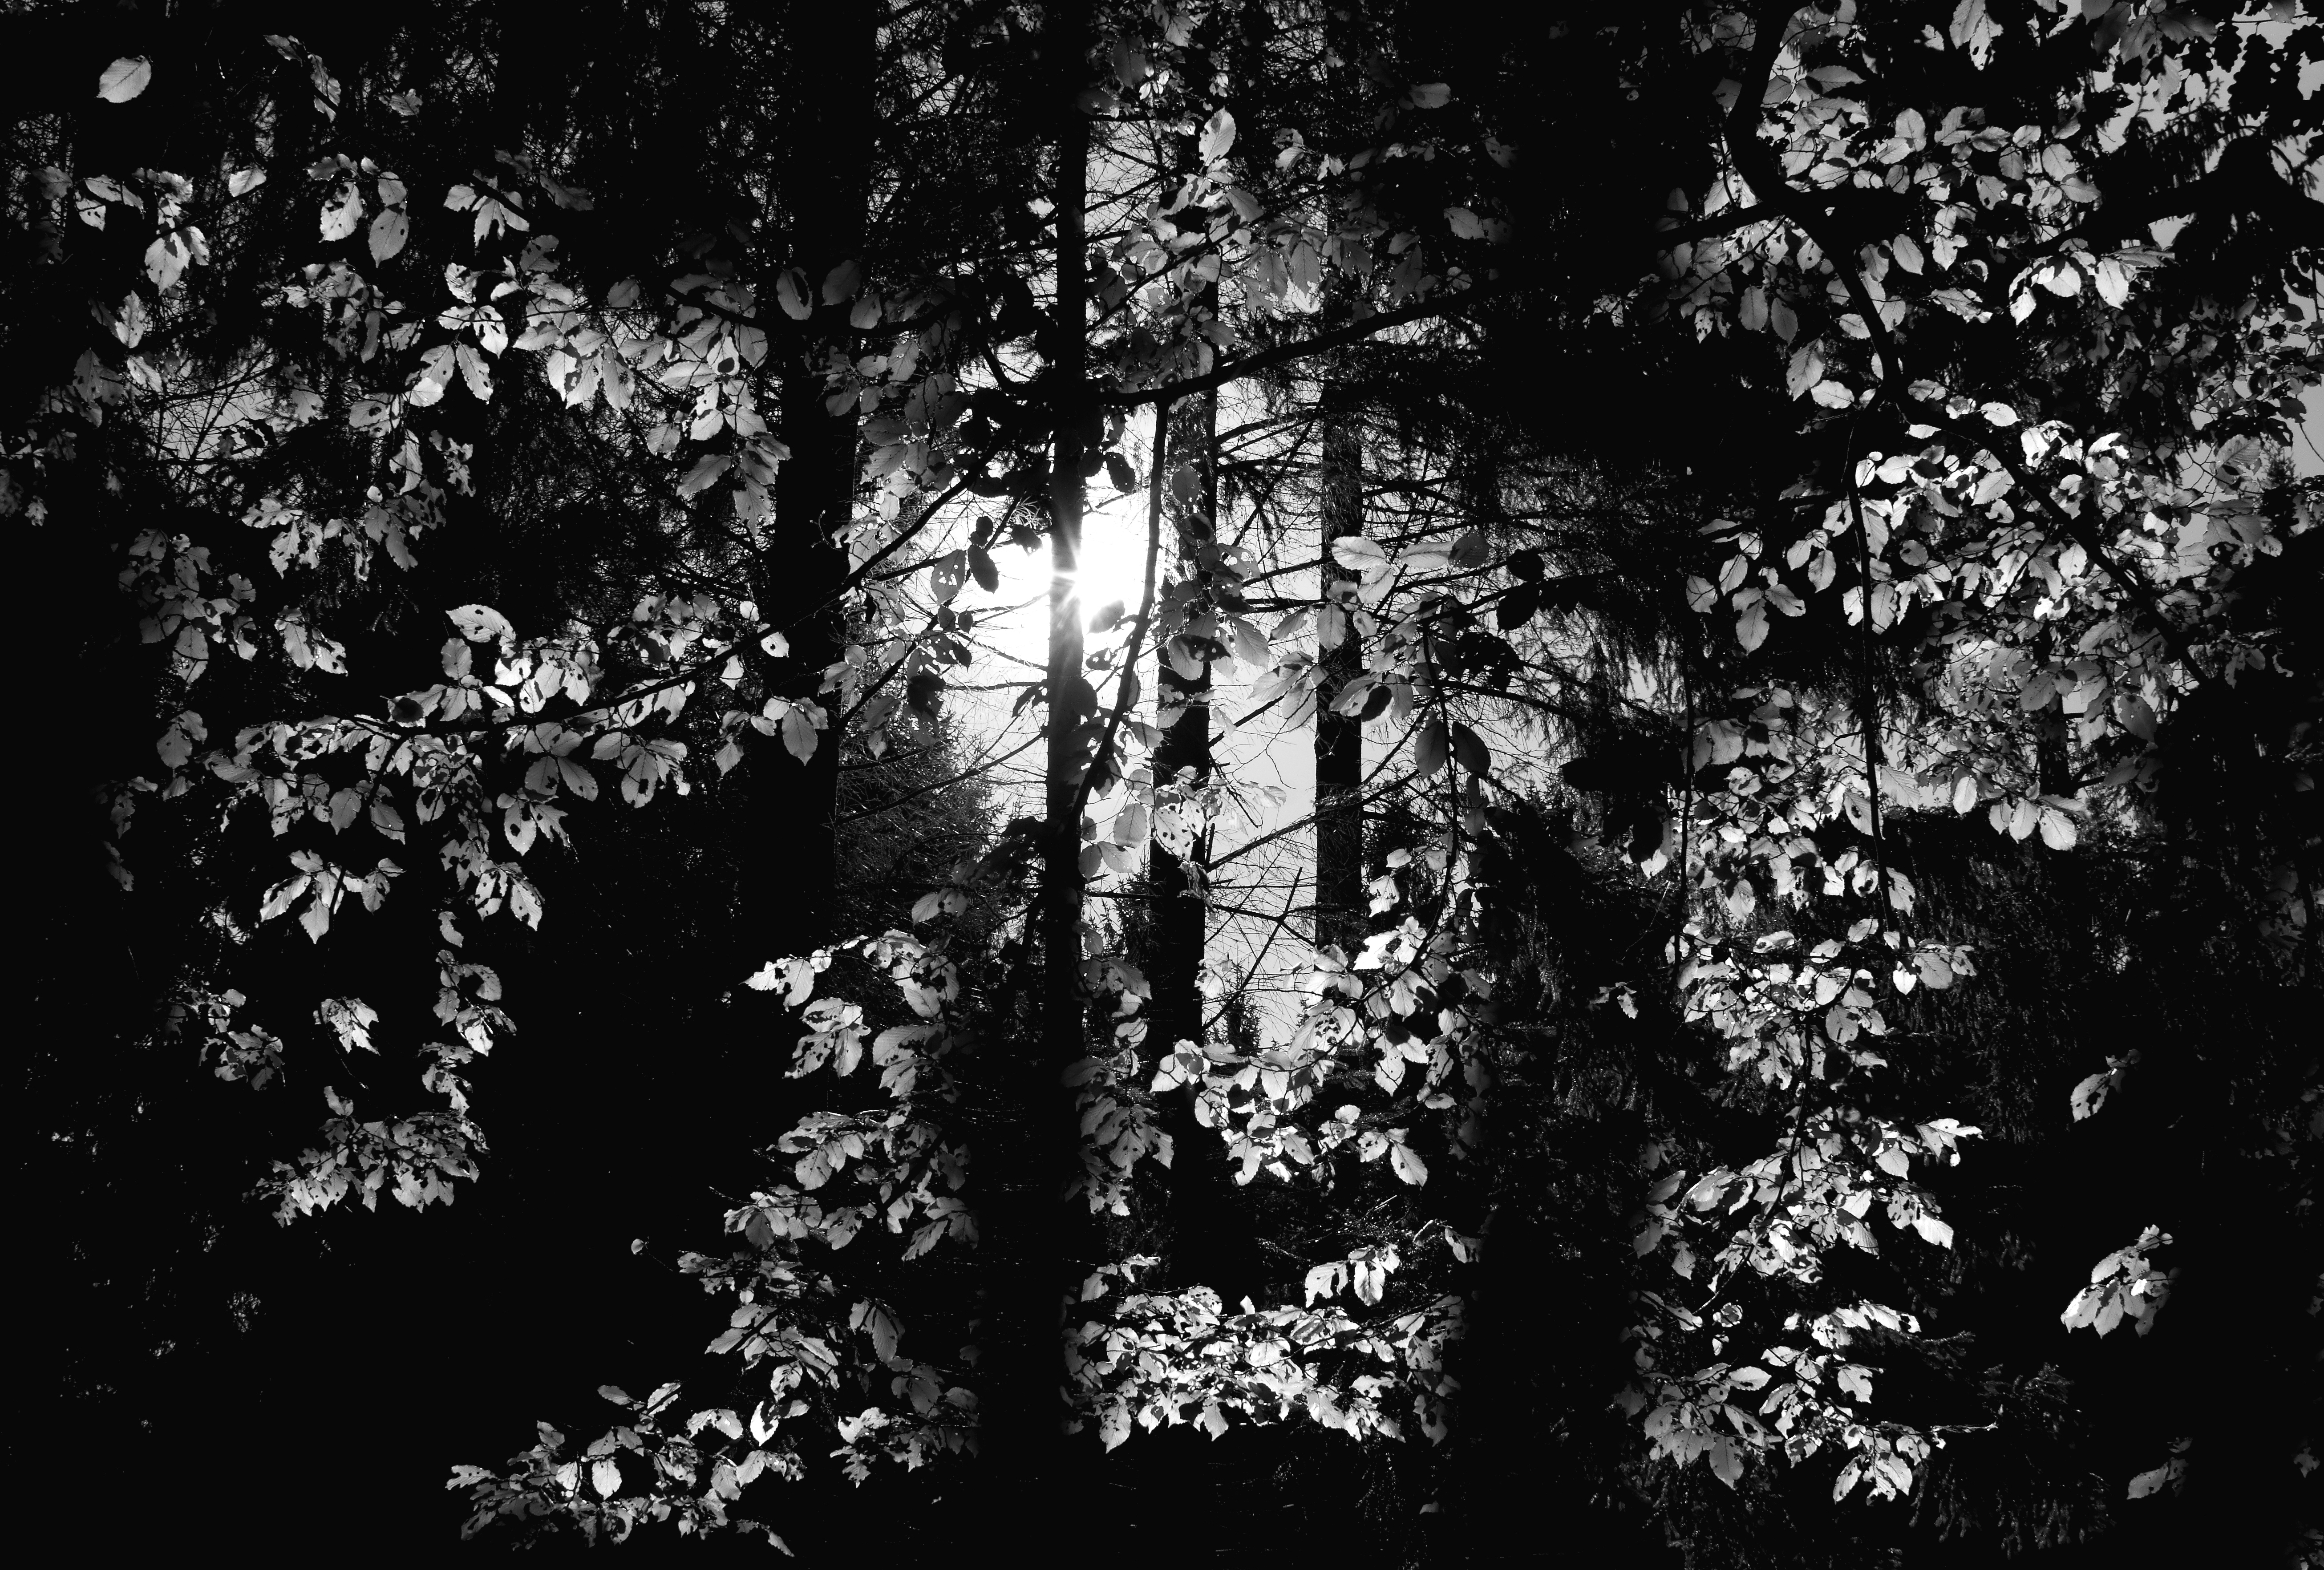
tree, nature, forest, branch, light, black and white, plant, wood, sunlight, texture, leaf, autumn, darkness, black, monochrome, bw, blackandwhite, blackwhite, germany, alemania, allemagne, sw, schwarzweiss, herbst, schwarzweis, natur, baum, frankfurtmain, frankfurtammain, frankfurtam, frankfurtamain, germania, hesse, hassia, hessen, frankfurt, schwarzweissfotografie, schwarzweisfotografie, wald, oberursel, hohemark, monochrome photography, woody plant, computer wallpaper